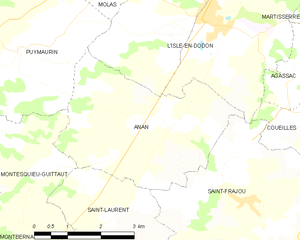
Anan, également est une commune française située dans le département de la Haute-Garonne en région Occitanie.